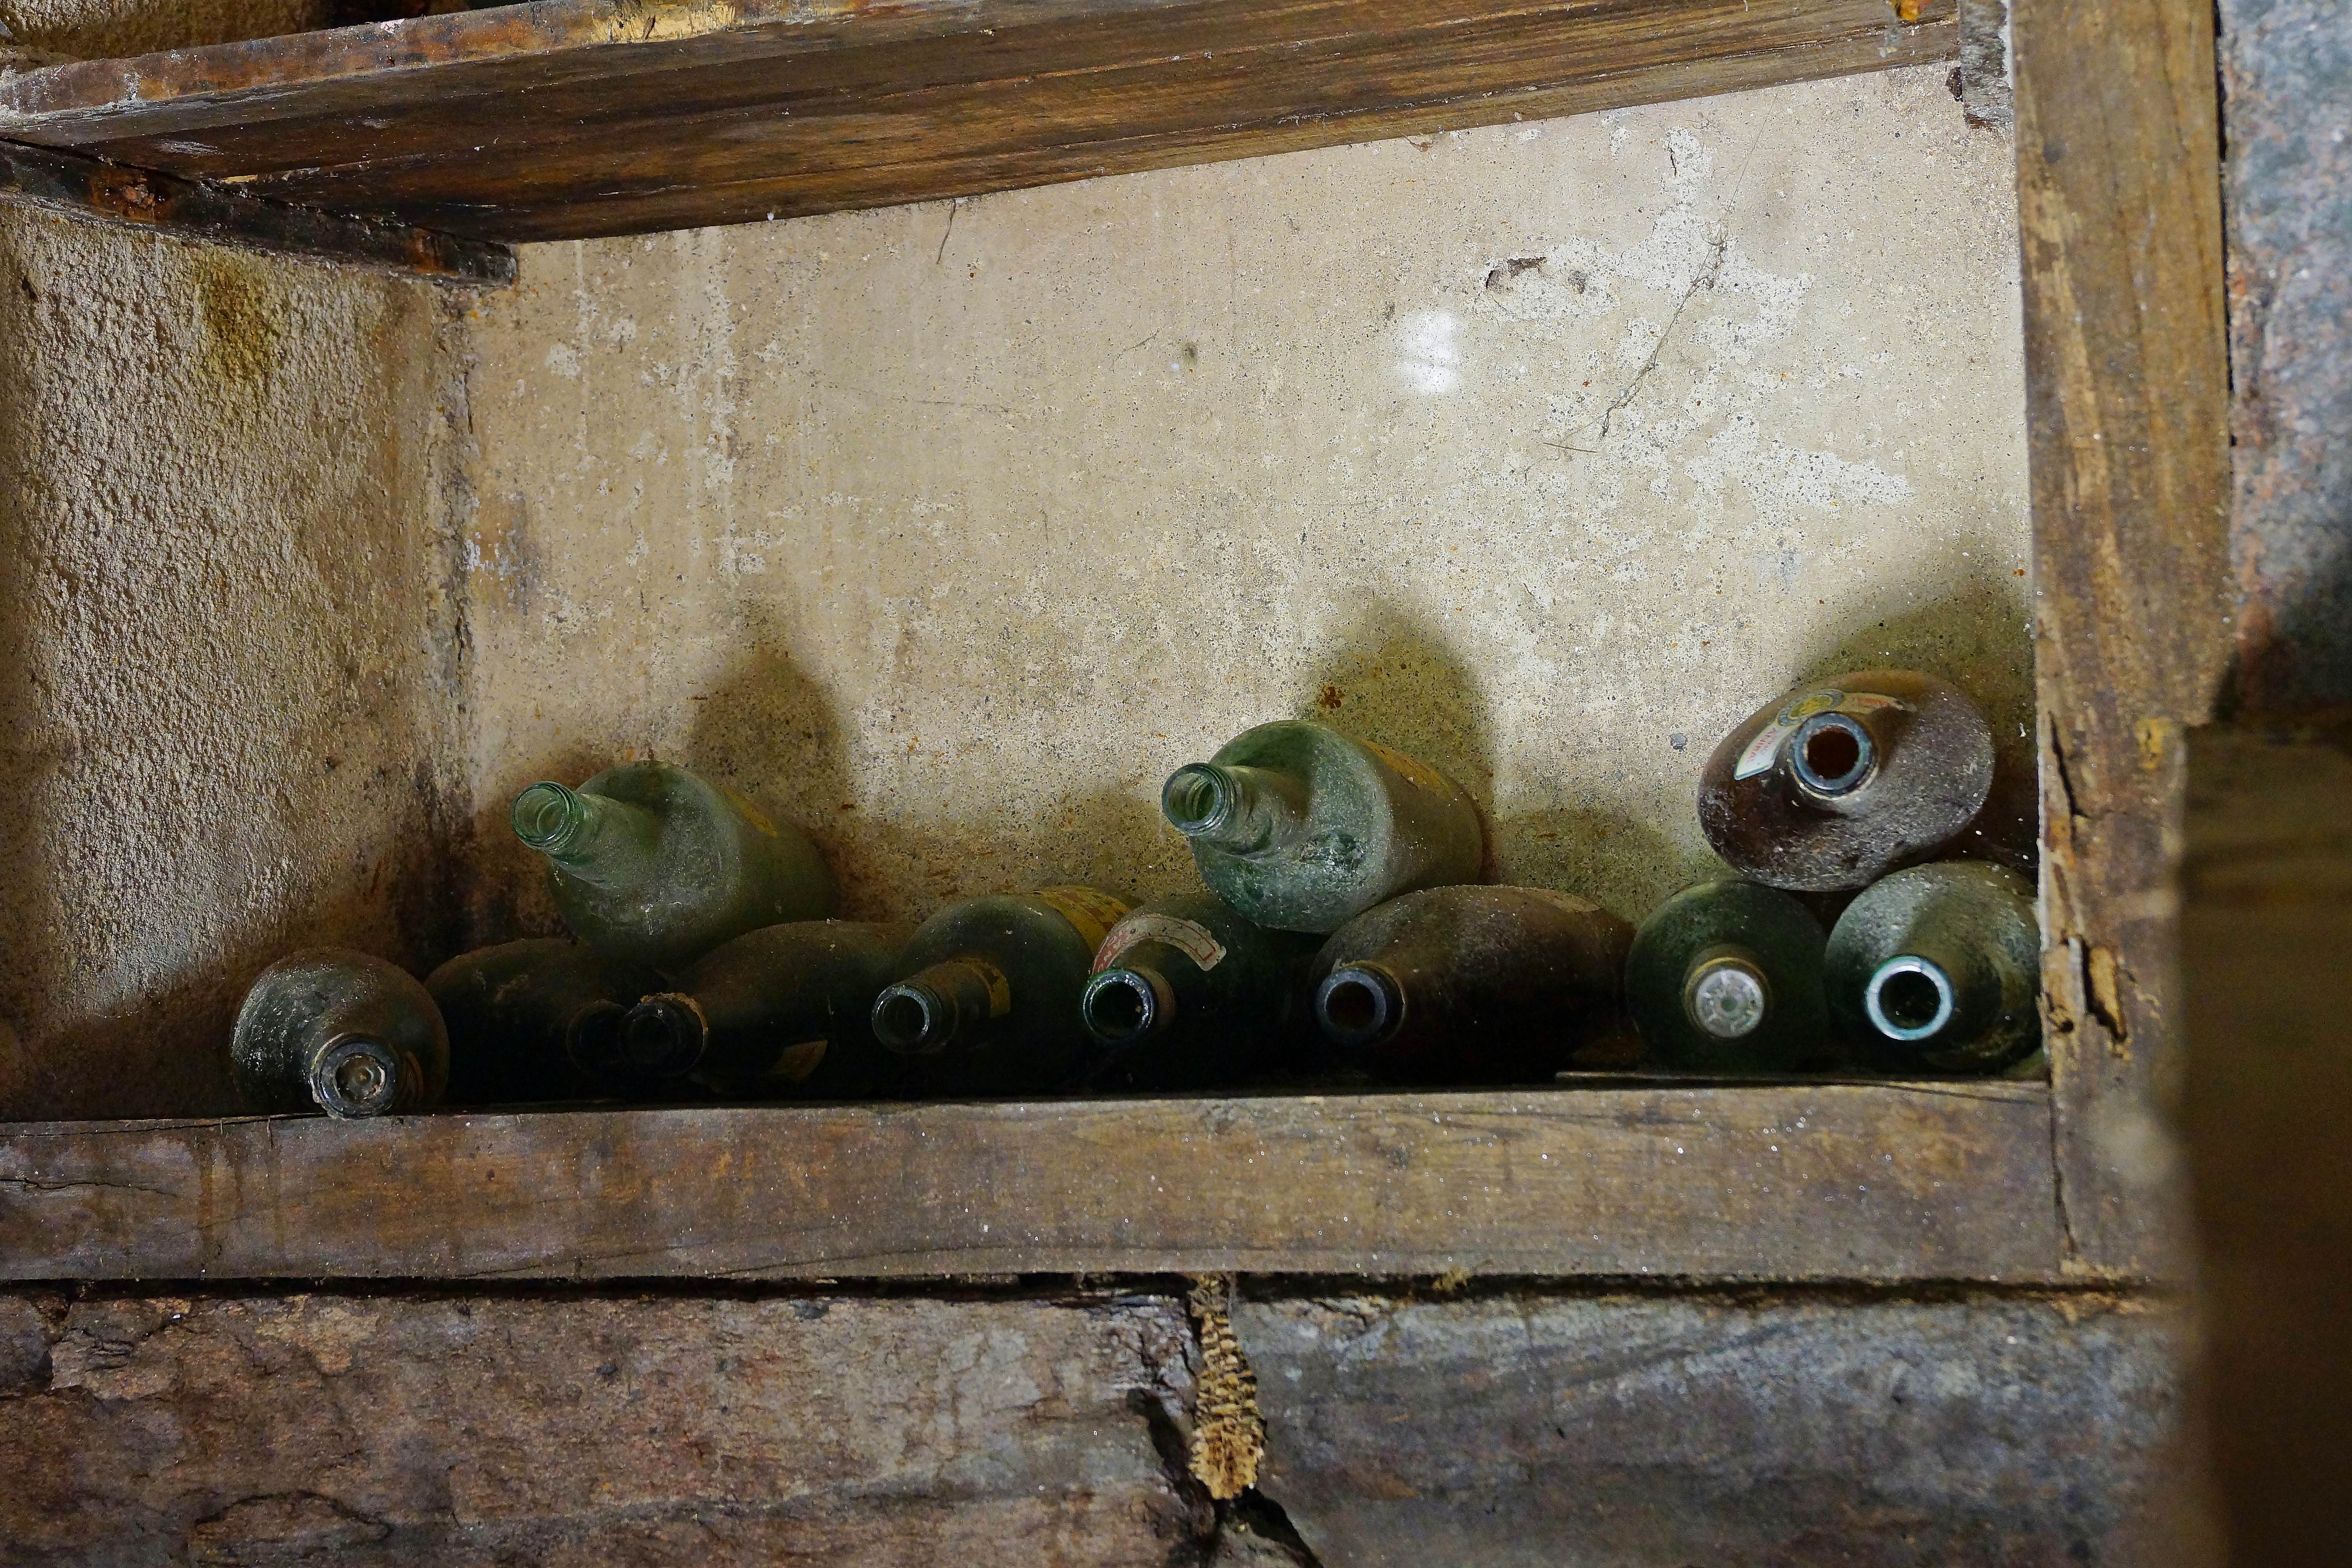
wood, wall, green, still life, material, painting, art, carving, ggl1, gaby1, varios, some, sonyslta77v, ancient history